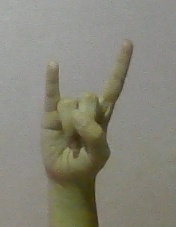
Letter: la